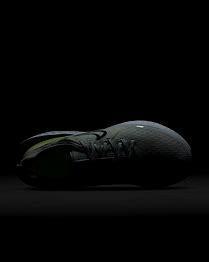
Brand: Nike
Model: Legend React